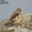
Label: bird